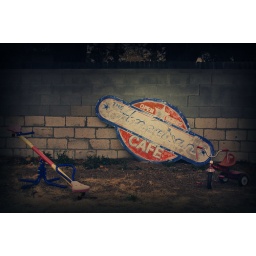
Our backyard, I scavenged this sign from a old motel that was being torn down by my house